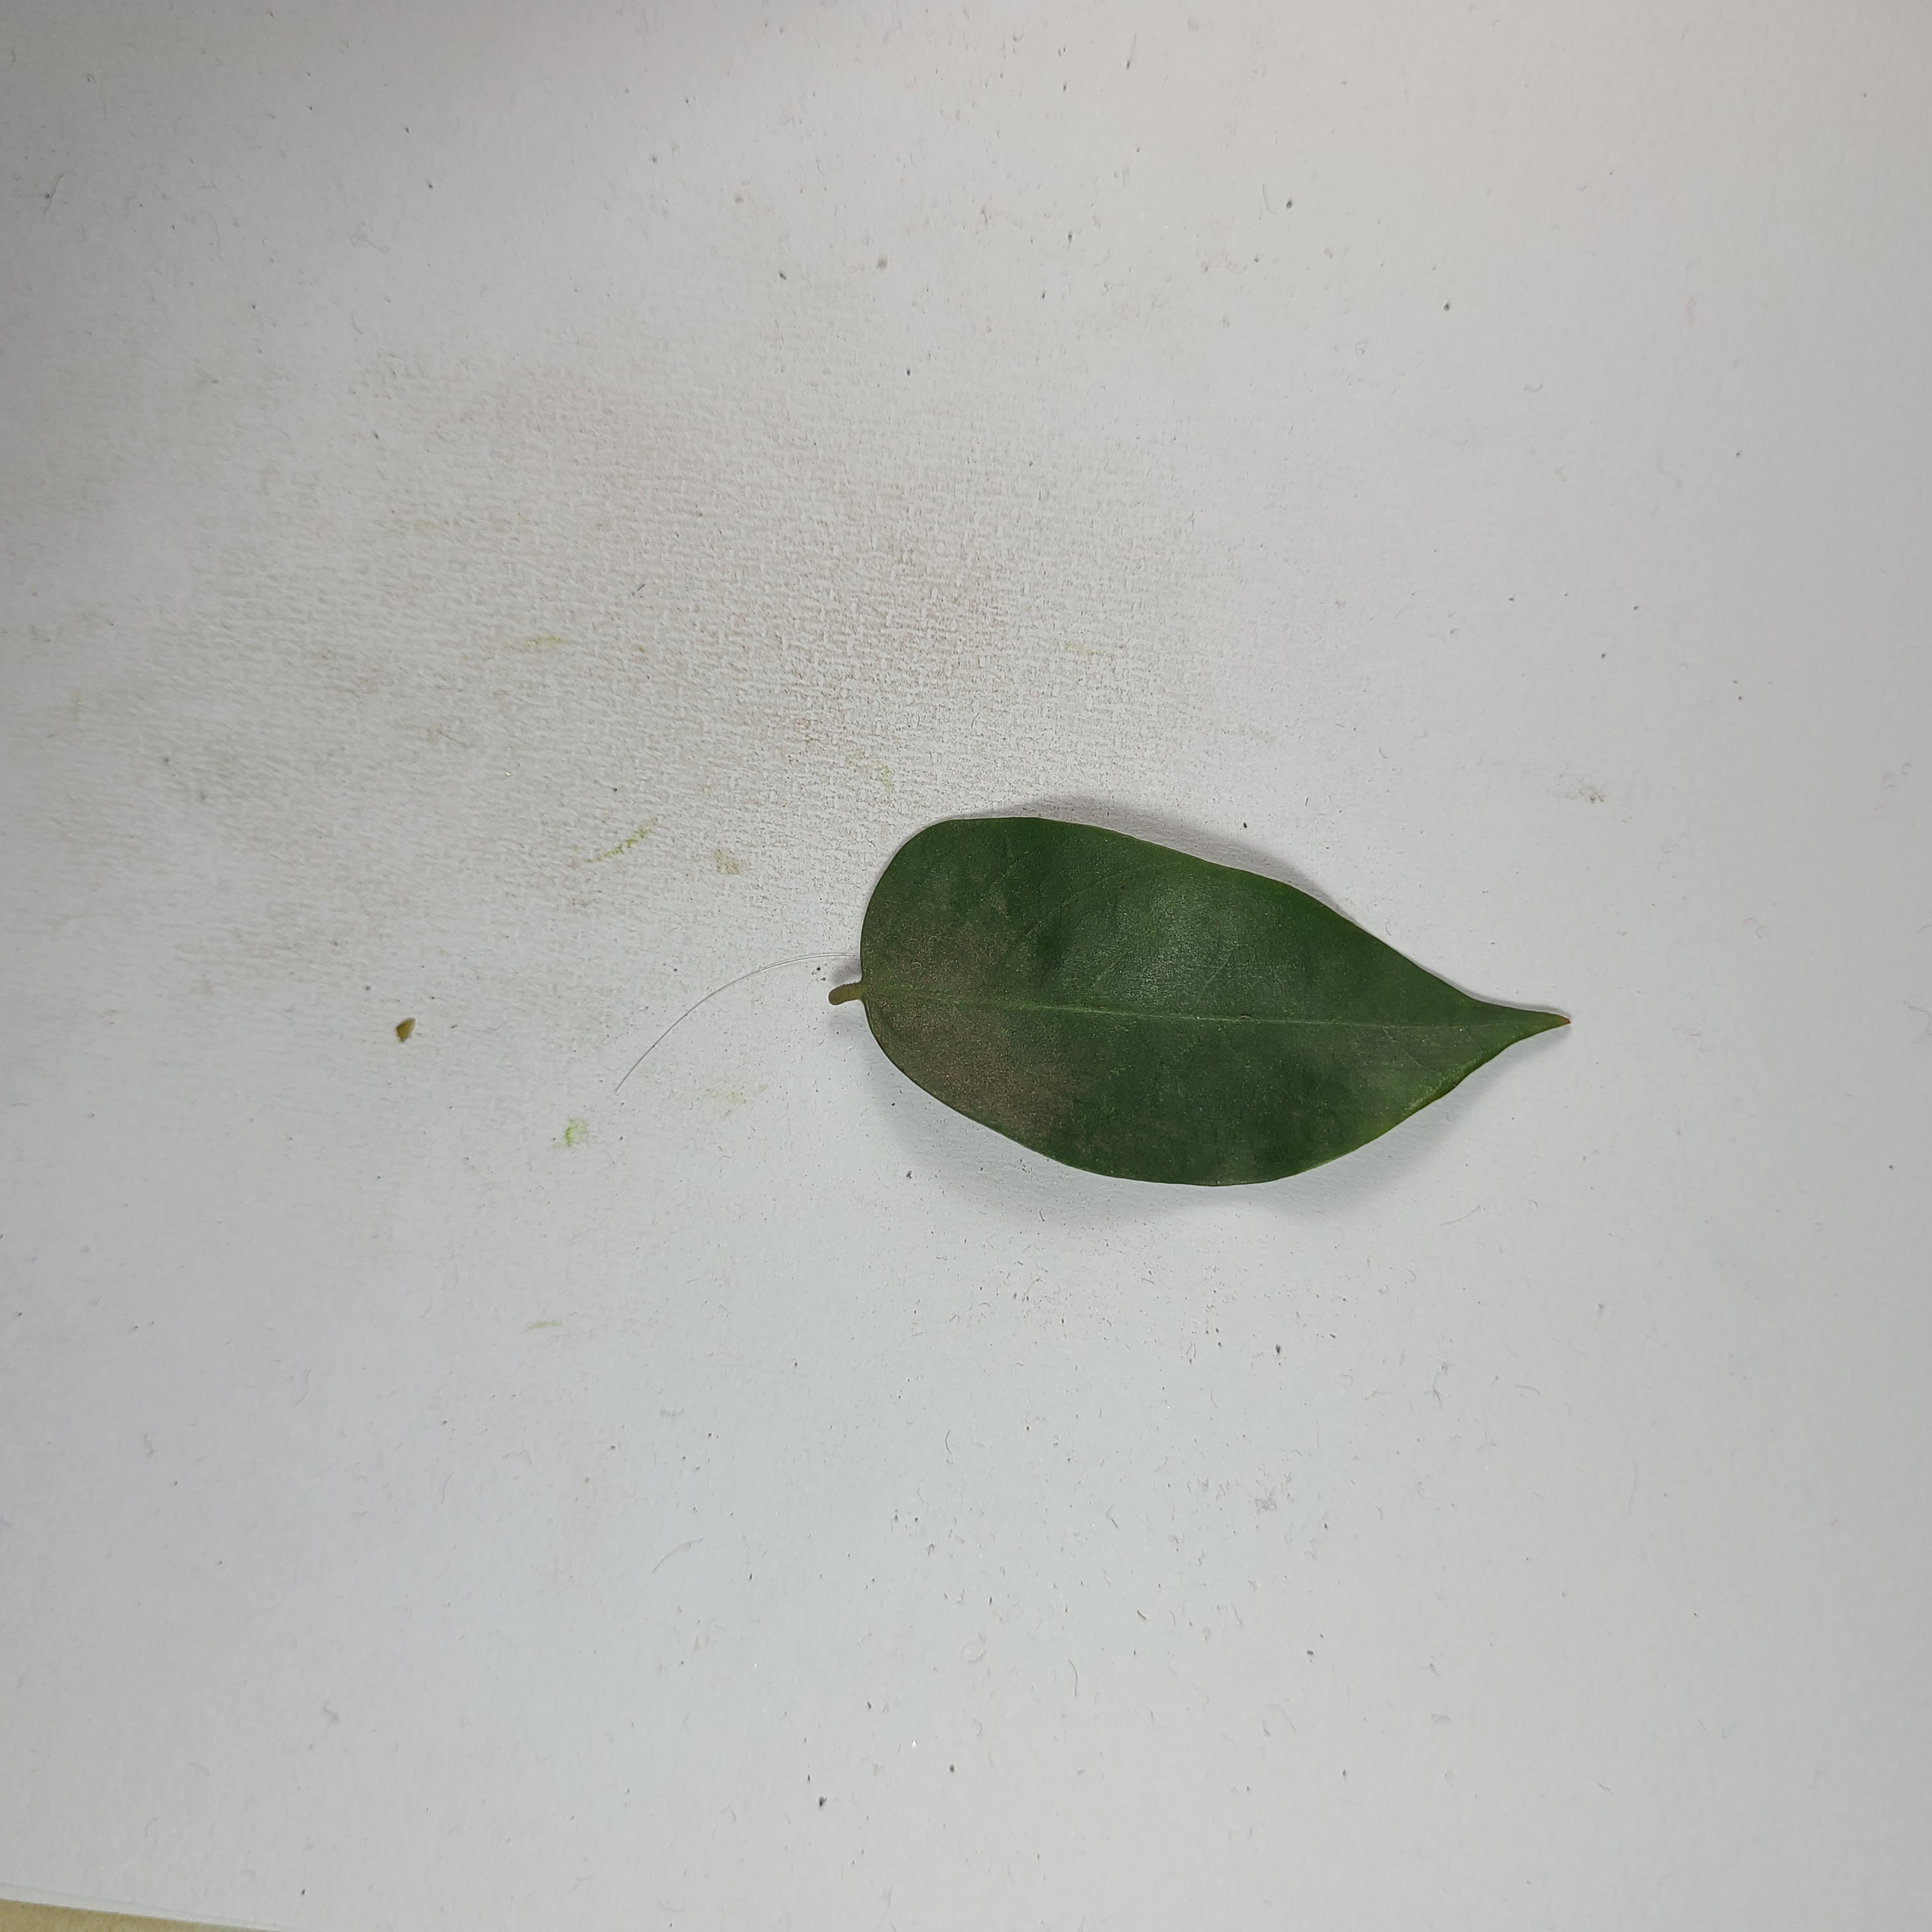
Label: Healthy Leaves